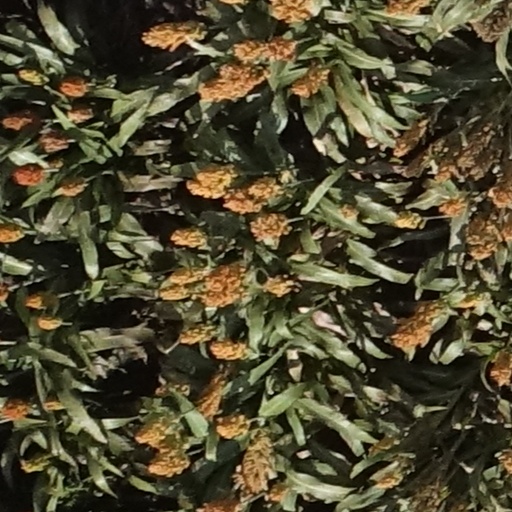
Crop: sorghum